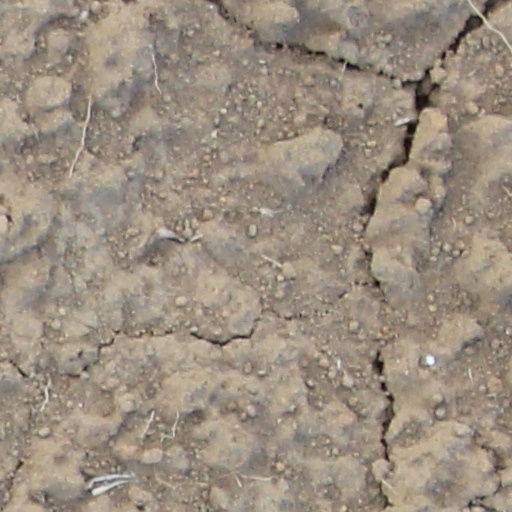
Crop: wheat